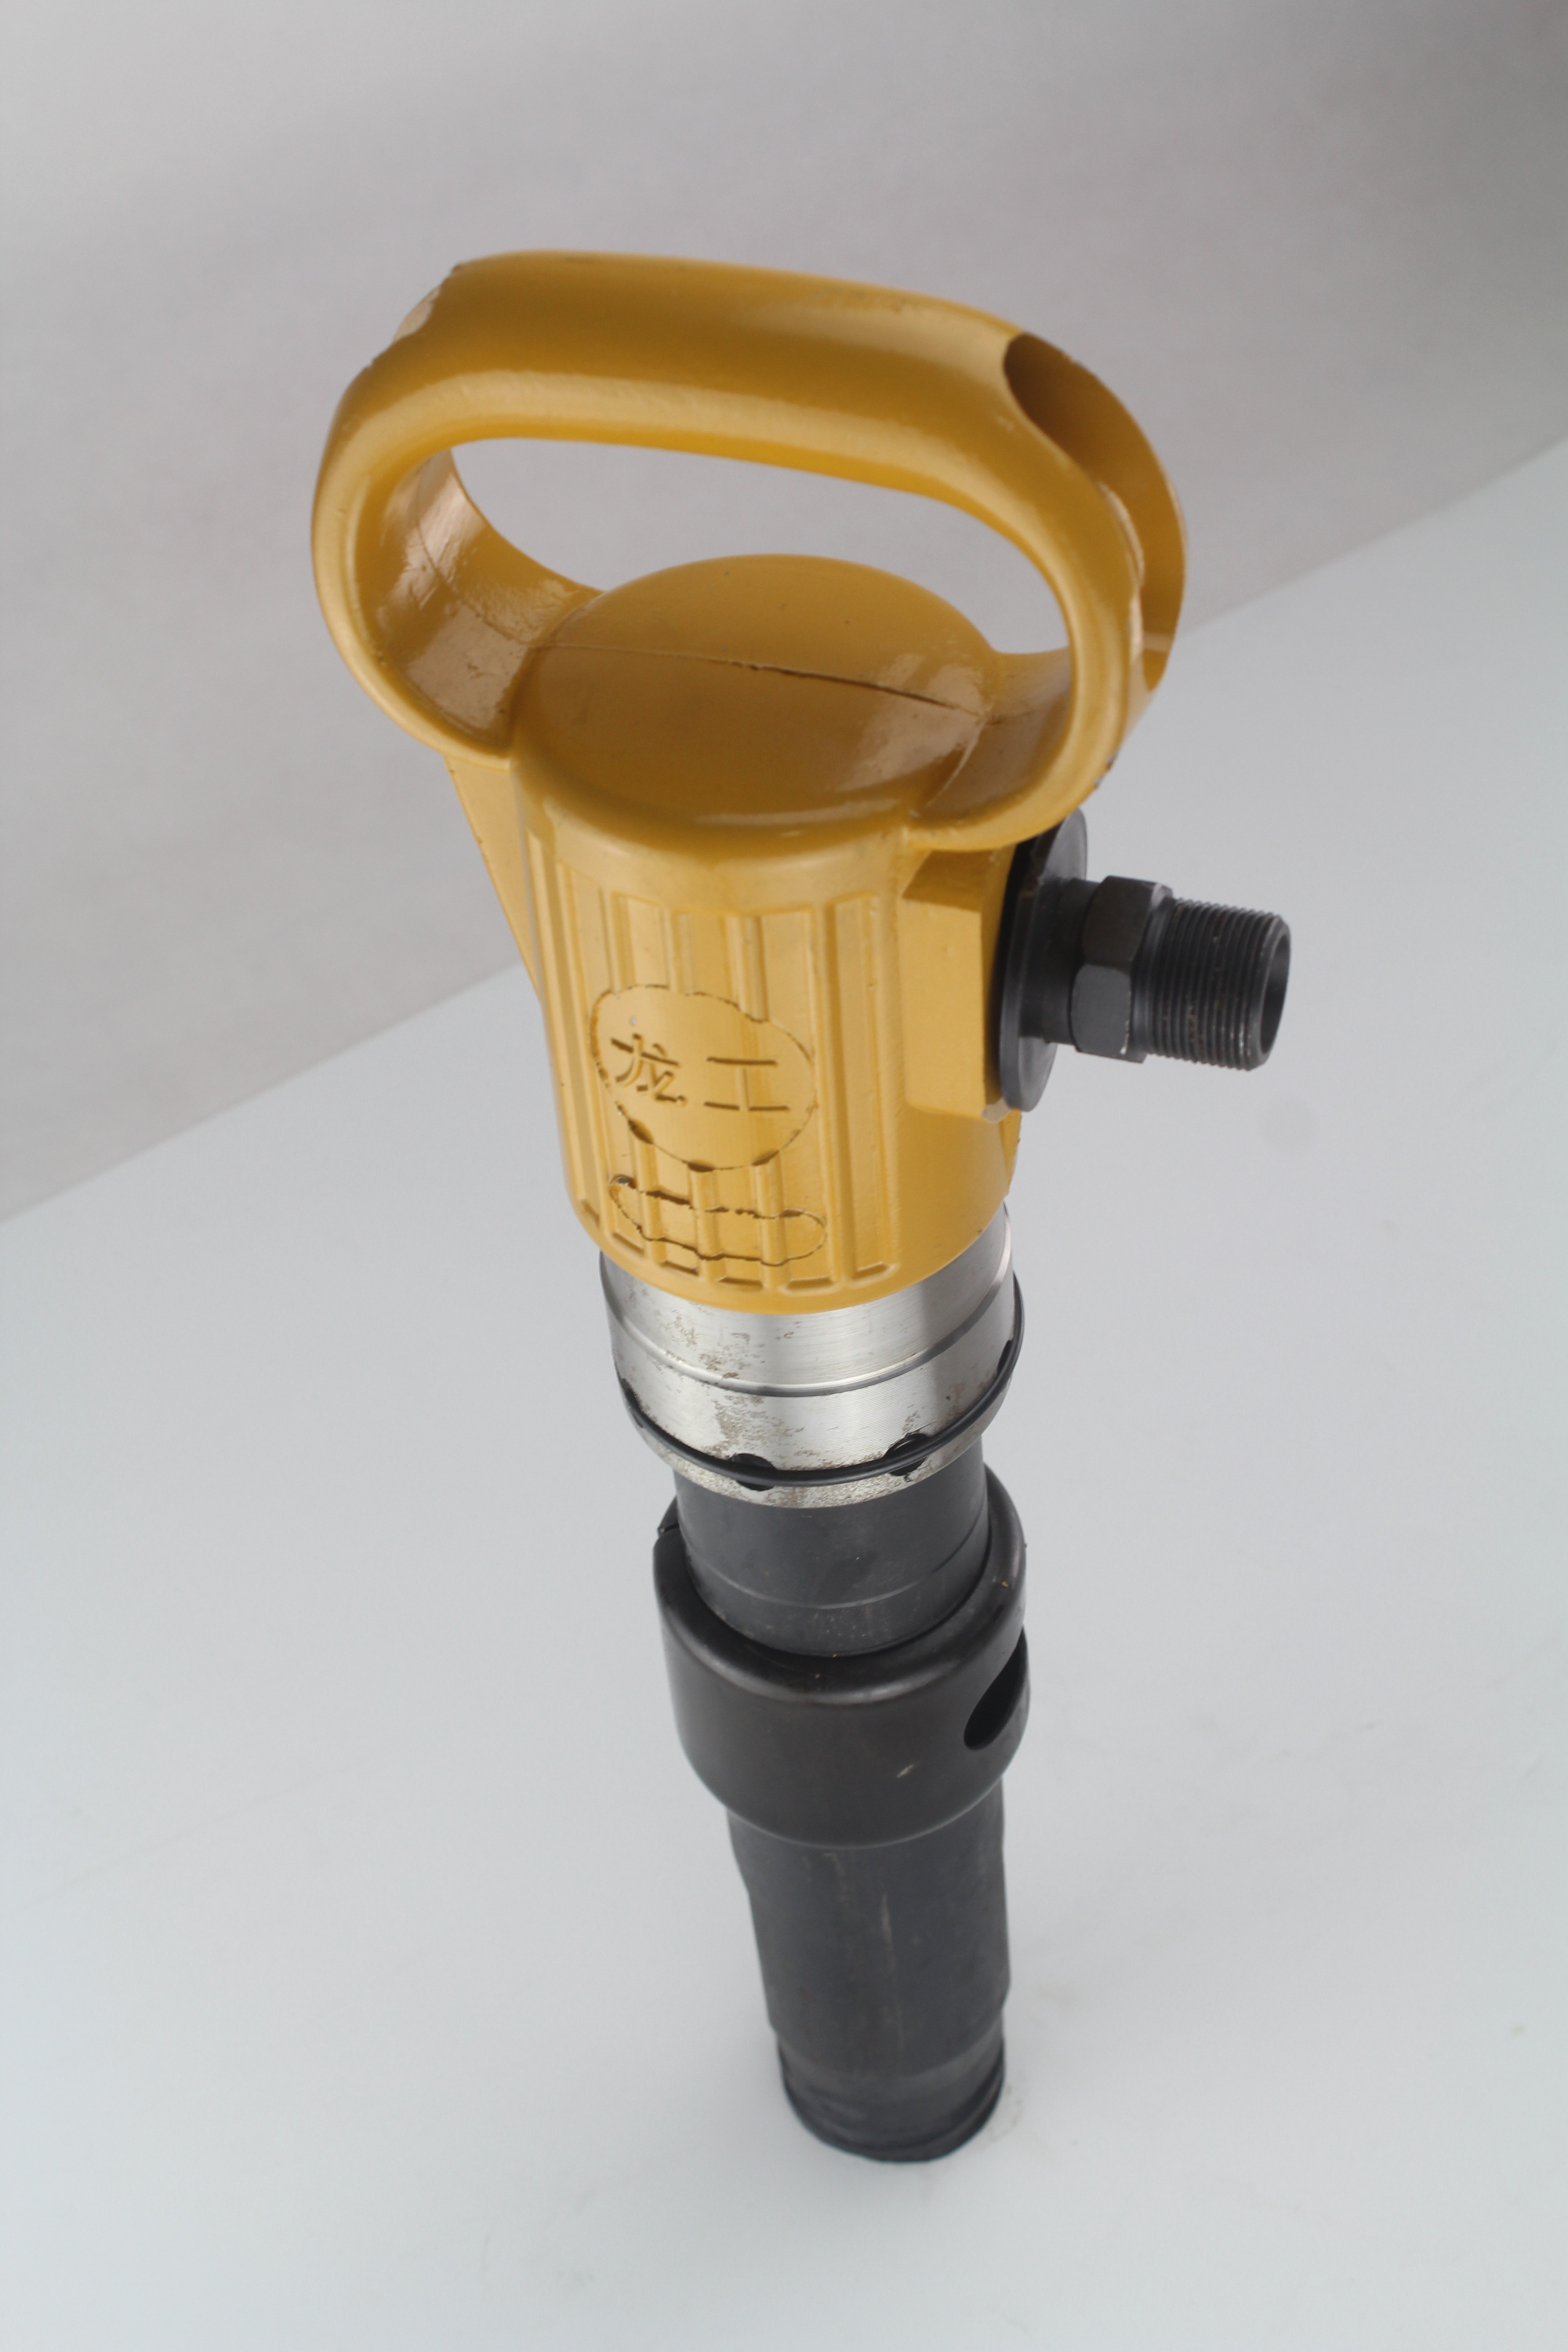
bottle, lighting, product, brass, tools, light fixture, pneumatic, pluggers